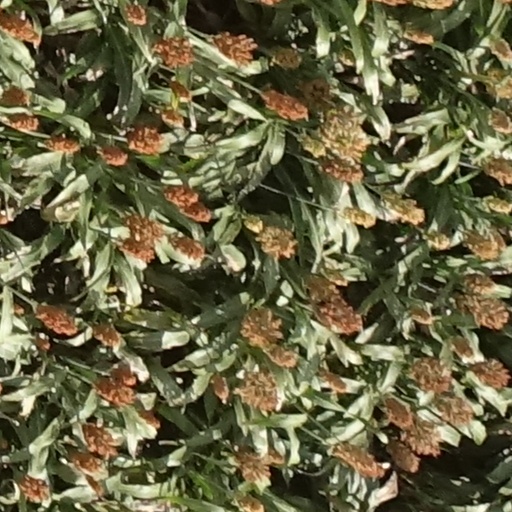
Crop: sorghum